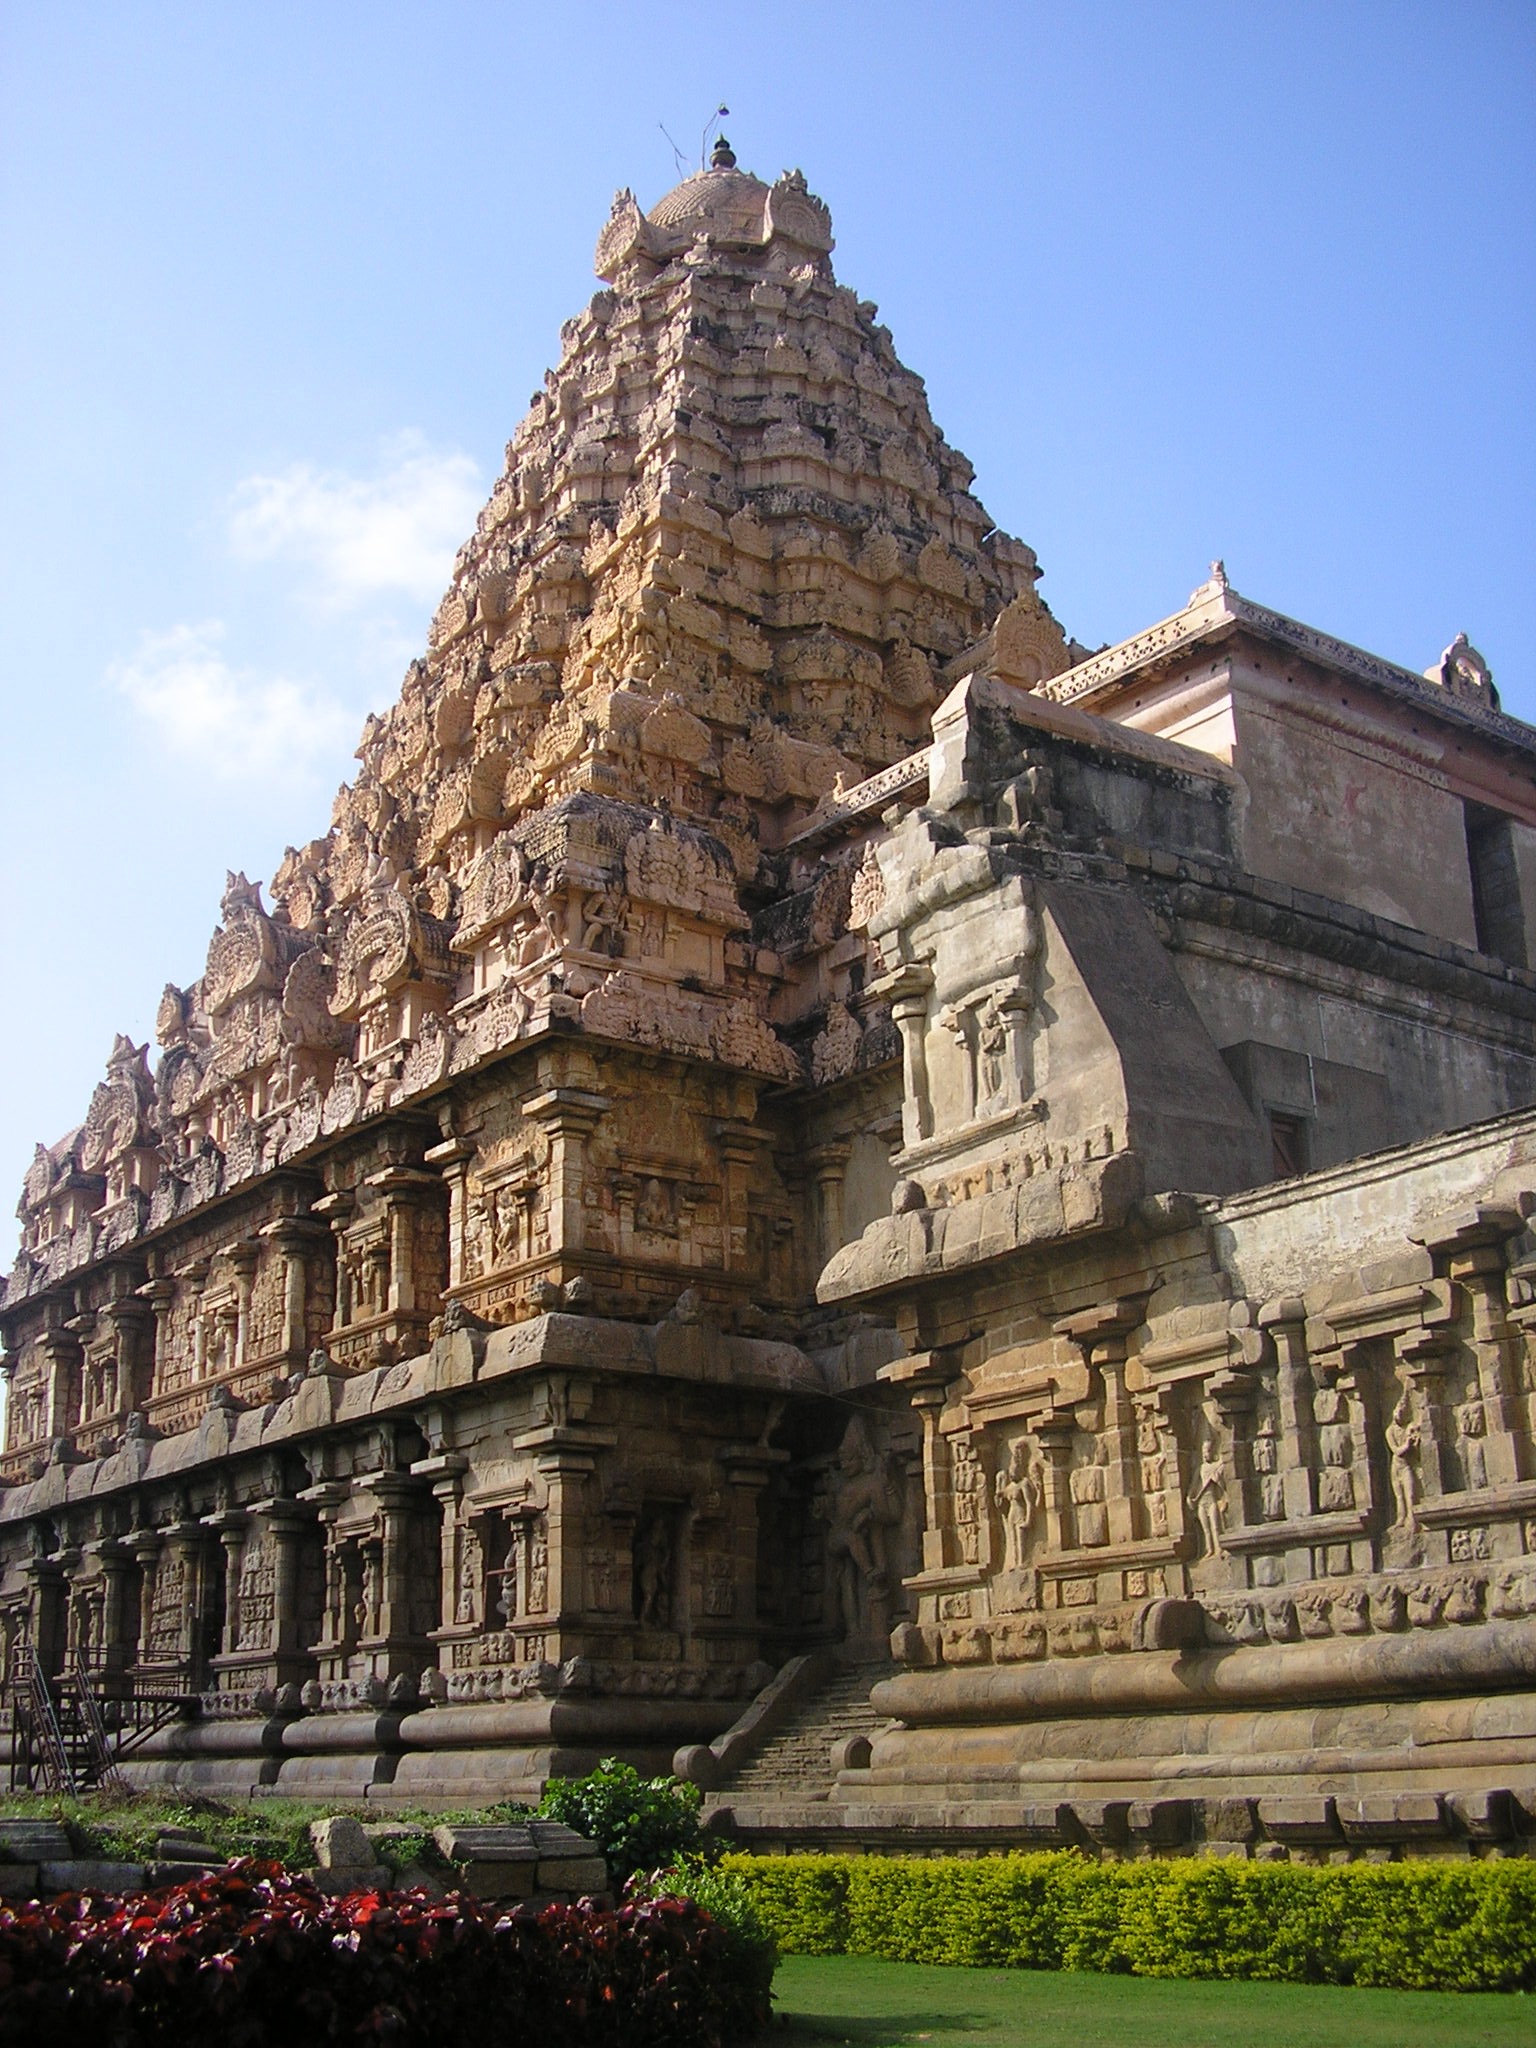
architecture, building, palace, stone, monument, asian, religion, asia, ancient, landmark, facade, tourism, place of worship, sculpture, temple, worship, heritage, unesco, india, hindu, indian, tamil, hinduism, tours, archaeological site, unesco world heritage site, shiva, hindu temple, historic site, ancient history, thanjavur